List of Game of Thrones characters

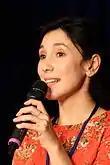
Sibel Kekilli

Bronn (portrayed by Jerome Flynn) is a sellsword with a sardonic sense of humor. He is first seen aiding Catelyn Stark when she wrongly arrests Tyrion Lannister for an attempt on her son Brandon's life. During Tyrion's trial at the Eyrie, Bronn volunteers to fight when Tyrion demands a trial by combat. Bronn wins the fight and becomes Tyrion's companion and protector, accompanying him back to King's Landing. When Tyrion is named Hand of the King, Bronn becomes head of the City Watch in the capital. Bronn also becomes an advisor to Tyrion and is named Ser Bronn of the Blackwater after his heroics during the defence of the city from Stannis Baratheon's army. After the battle, Bronn remains in Tyrion's employ as both a colleague and friend. Bronn is later tasked with training up Jaime Lannister's weaker hand with a sword—Jaime having lost his stronger swordhand while a prisoner of the Boltons. When King Joffrey is poisoned and Tyrion is once again falsely accused of a crime, Bronn is bribed by Cersei to marry Lollys Stokeworth and leave the capital instead of fighting for Tyrion in another trial-by-combat. Tyrion flees the capital after Prince Oberyn Martell fights for him and is killed by The Mountain.